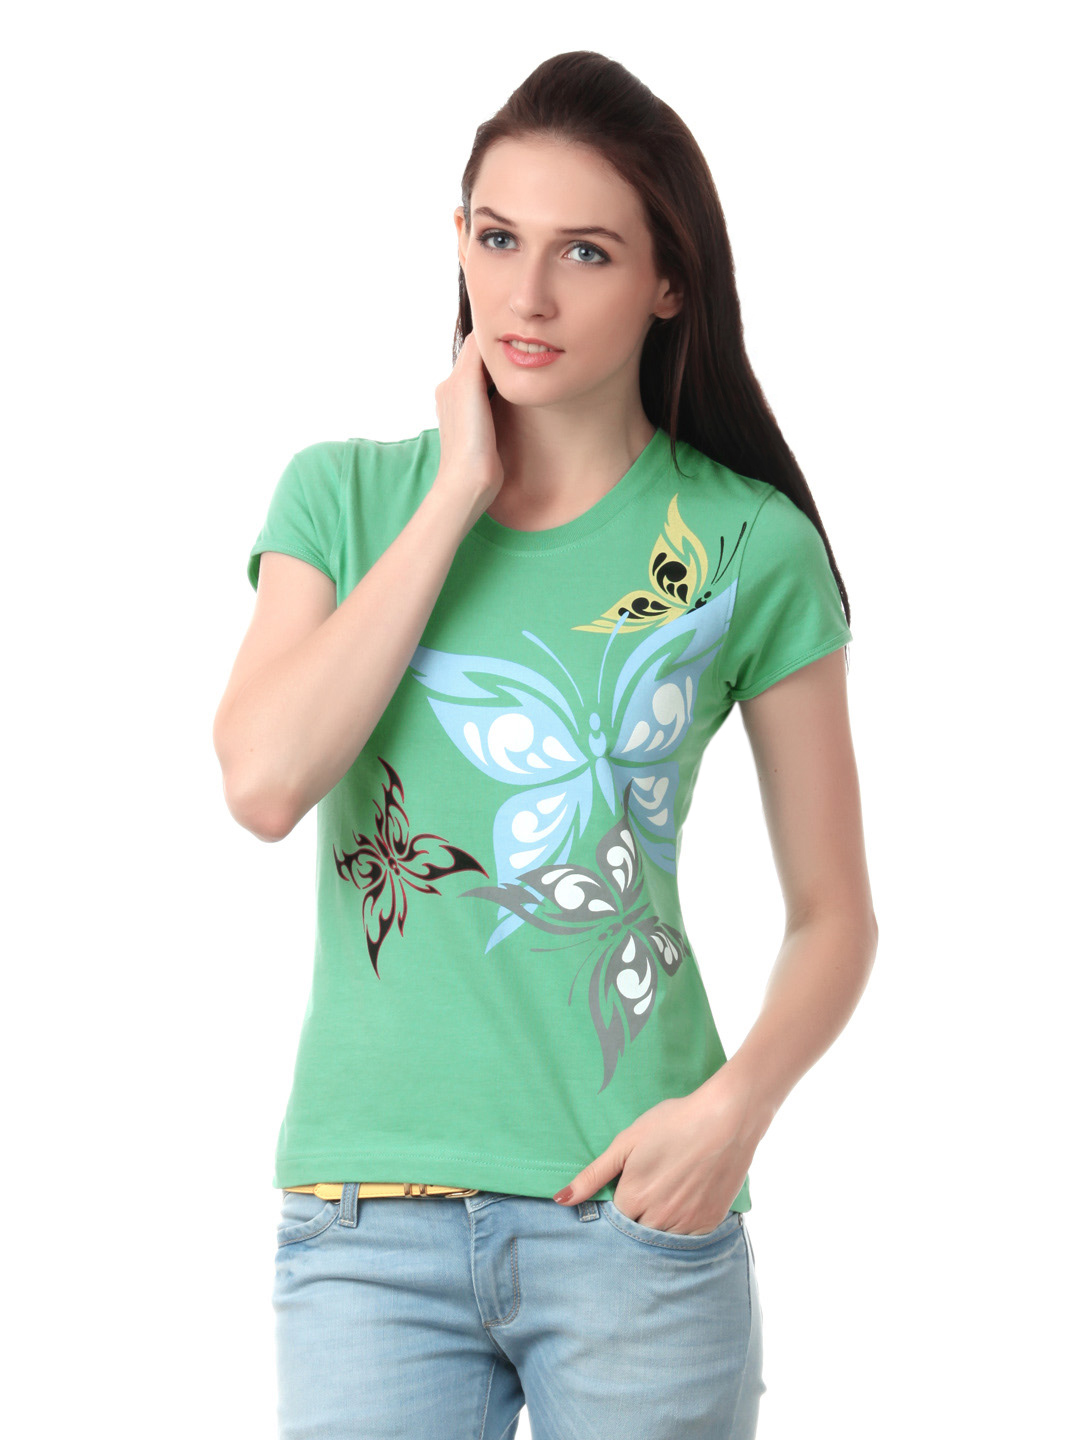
Myntra Women Green T-shirt
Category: Apparel / Topwear / Tshirts
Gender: Women
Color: Green
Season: Summer 2012
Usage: Casual